Prespa Glacier

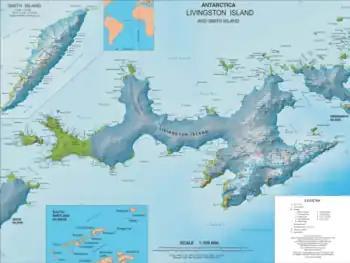
Topographic map of Livingston Island and Smith Island

Prespa Glacier on Rozhen Peninsula, Livingston Island in the South Shetland Islands, Antarctica is situated east-northeast of Tarnovo Ice Piedmont, east of the head of Charity Glacier, southeast of Ruen Icefall and southwest of Macy Glacier. It is bounded to the east by Needle Peak and Ludogorie Peak, to the northwest by St. Cyril Peak and St. Methodius Peak, and to the southwest by Shumen Peak and Yambol Peak, and flows southeastward into Bransfield Strait between Gela Point and Samuel Point. The feature extends 3.5 km in east-west direction and 2.5 km in north-south direction. The glacier is named after Prespa Peak in the Rhodope Mountains, Bulgaria.